Sorcerer of Siva

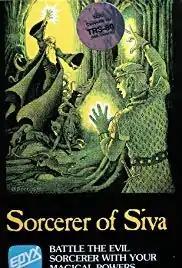

Sorcerer of Siva is a 1981 video game published by Automated Simulations for the Apple II and TRS-80. The last standalone "Dunjonquest" game, "Sorcerer of Siva" is not as large as the major releases in the series, but also not as small as the "MicroQuests".